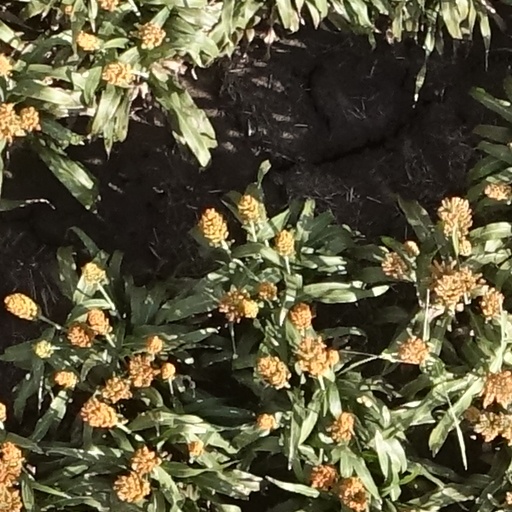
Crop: sorghum